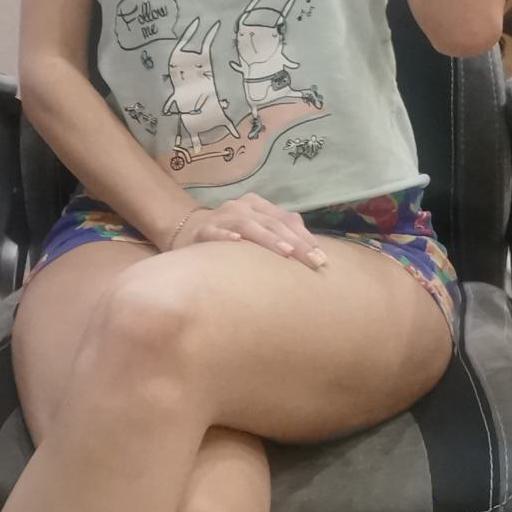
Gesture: no_gesture